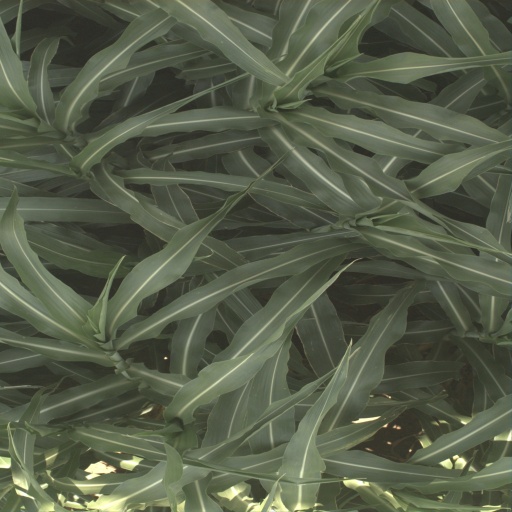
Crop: sorghum